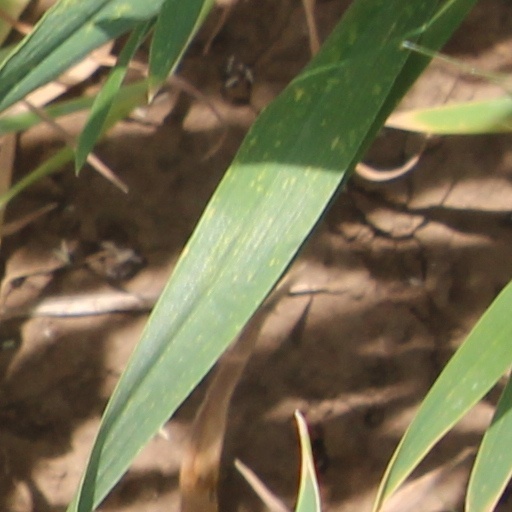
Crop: wheat